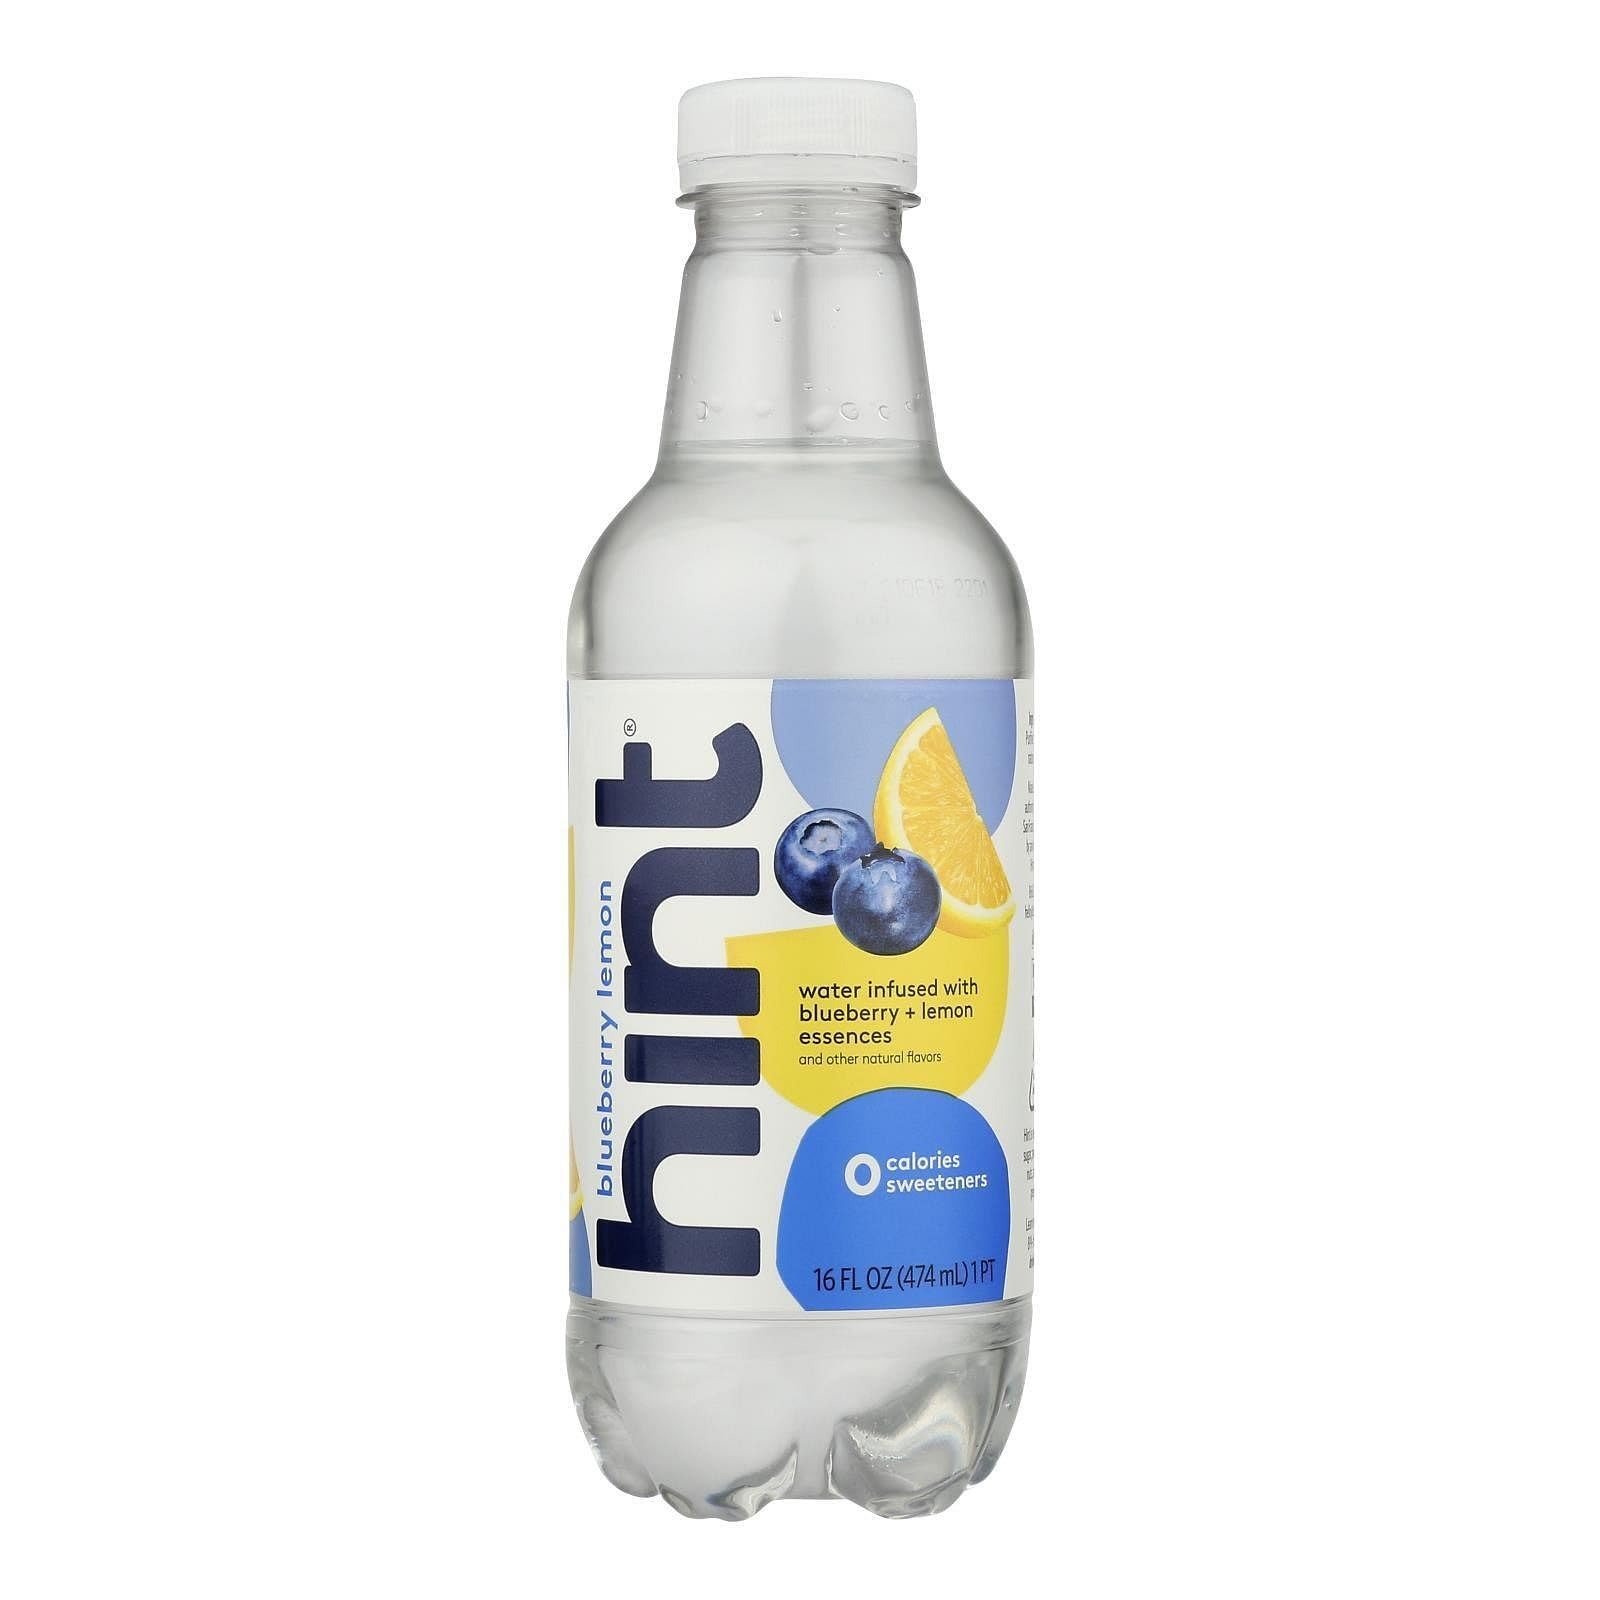
Item Name: Hint, Blueberry Lemon Water, 16 Fl Oz
Bullet Point: Gluten-free
Value: 16.0
Unit: Fl Oz

Price: 1.79